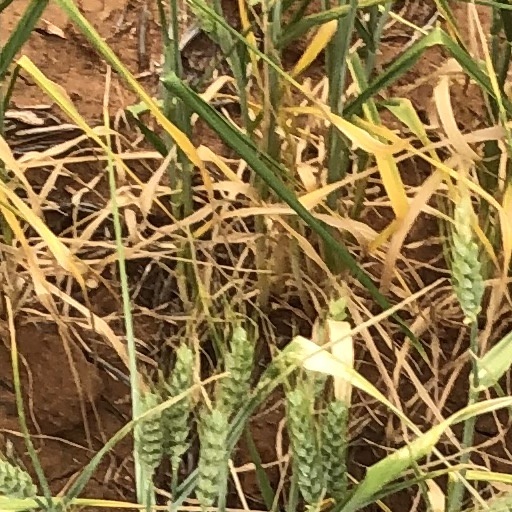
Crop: wheat